Radio jamming

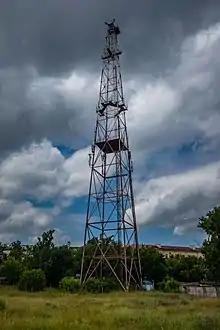
Soviet-era jammer tower in Minsk

Since the Soviet Union started jamming Western radio broadcasts to the Soviet Union in 1948 the primary targets have been the BBC External Broadcasting Services, Voice of America (VOA) and especially RFE/RL. Western nations had allowed jamming prior to World War II, but in the post-War era the Western view has been that jamming violates the freedom of information while the Soviet view has been that under the international law principle of national sovereignty jamming is an acceptable response to foreign radio broadcasts.